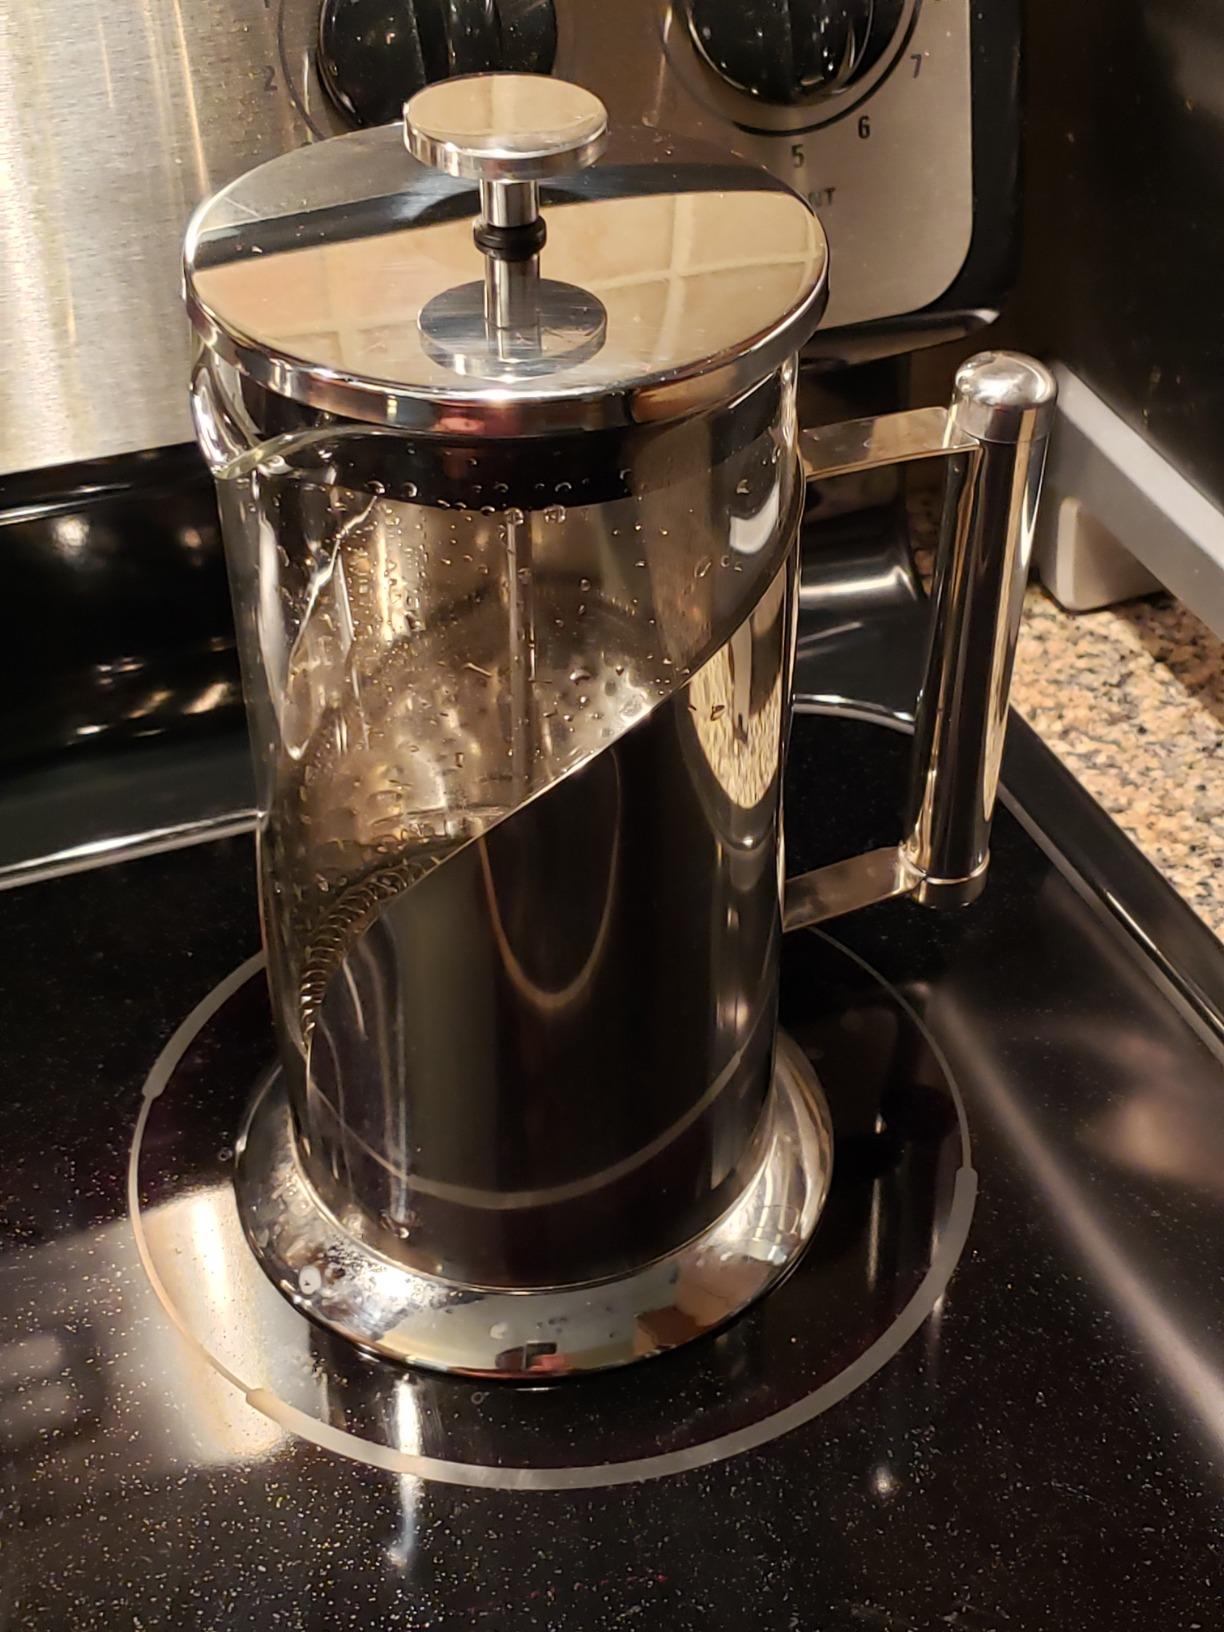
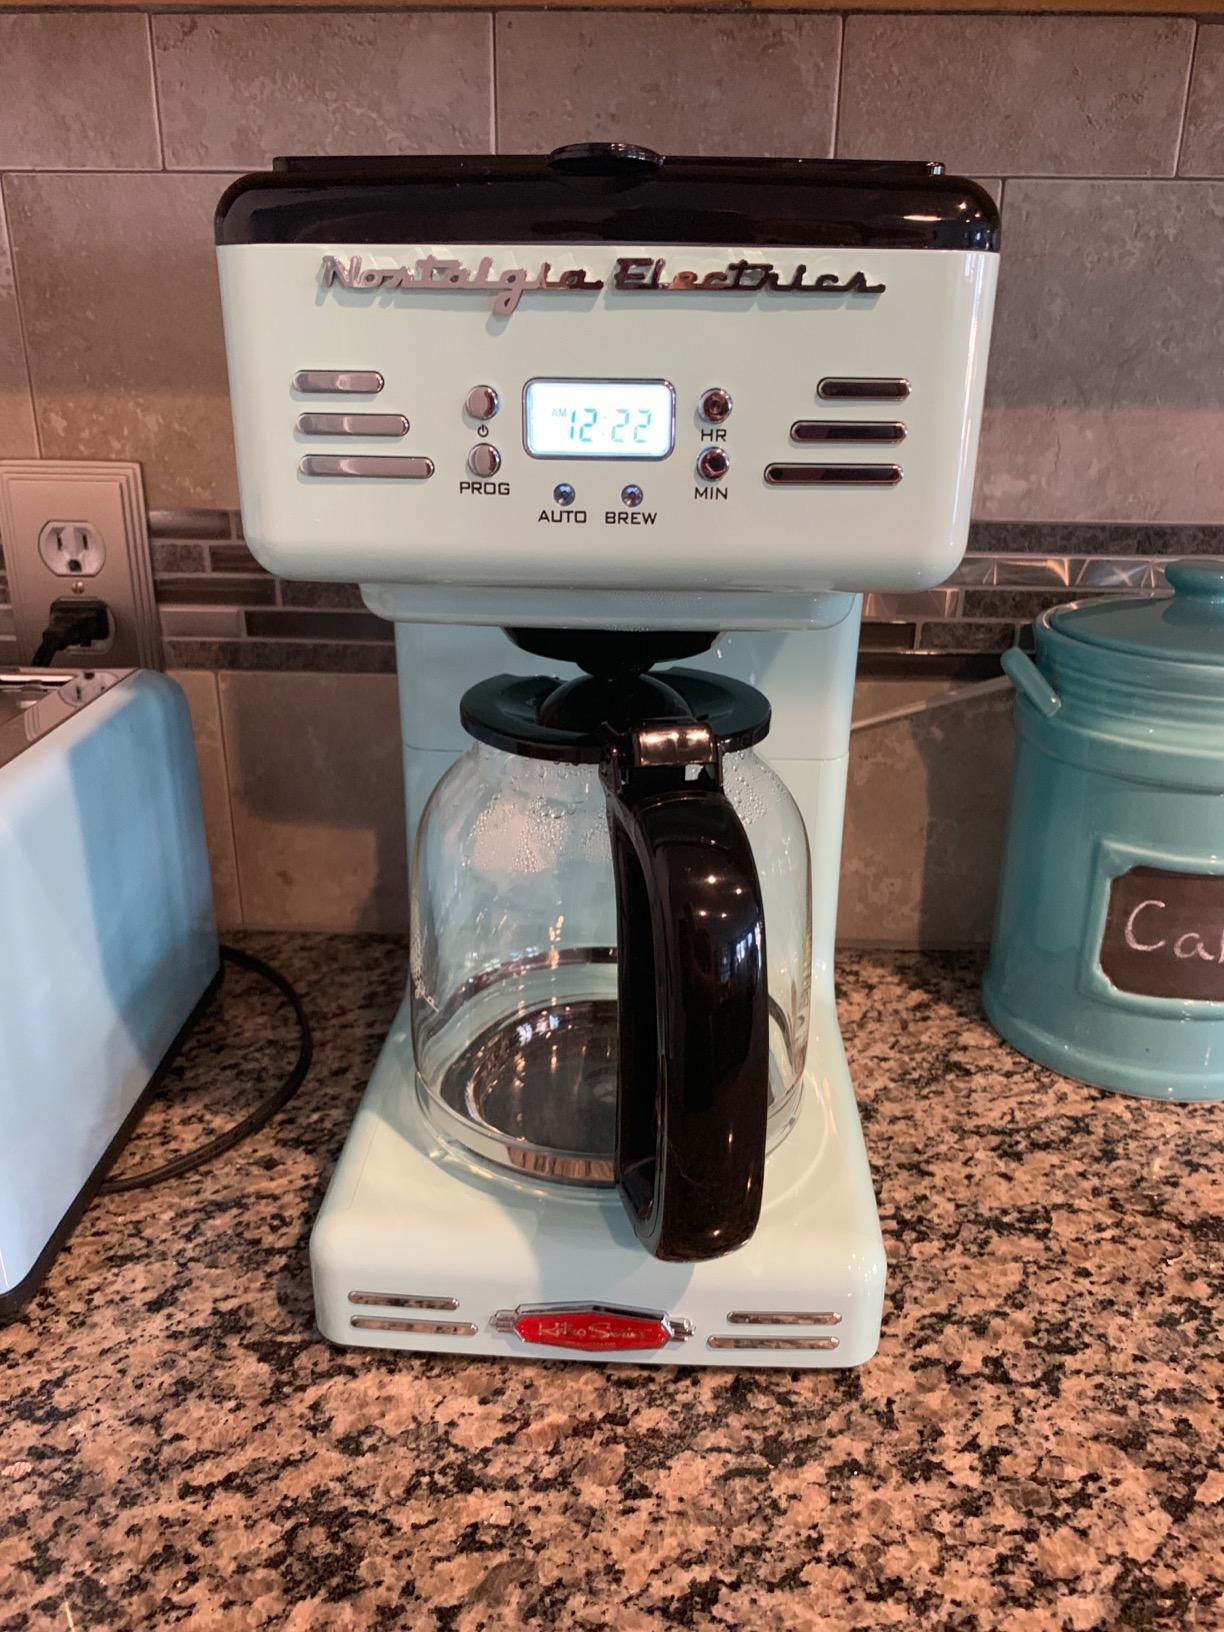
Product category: items_tea
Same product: no